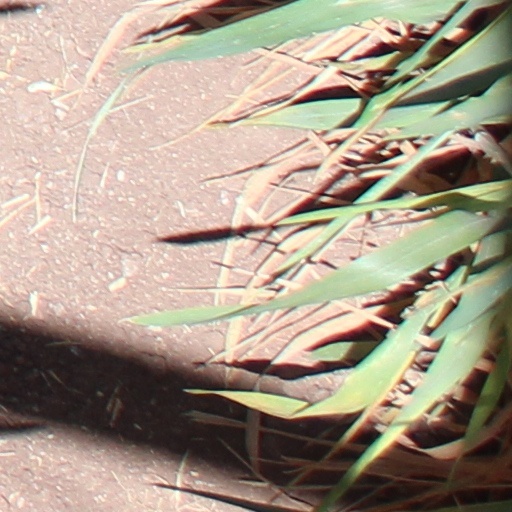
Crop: wheat